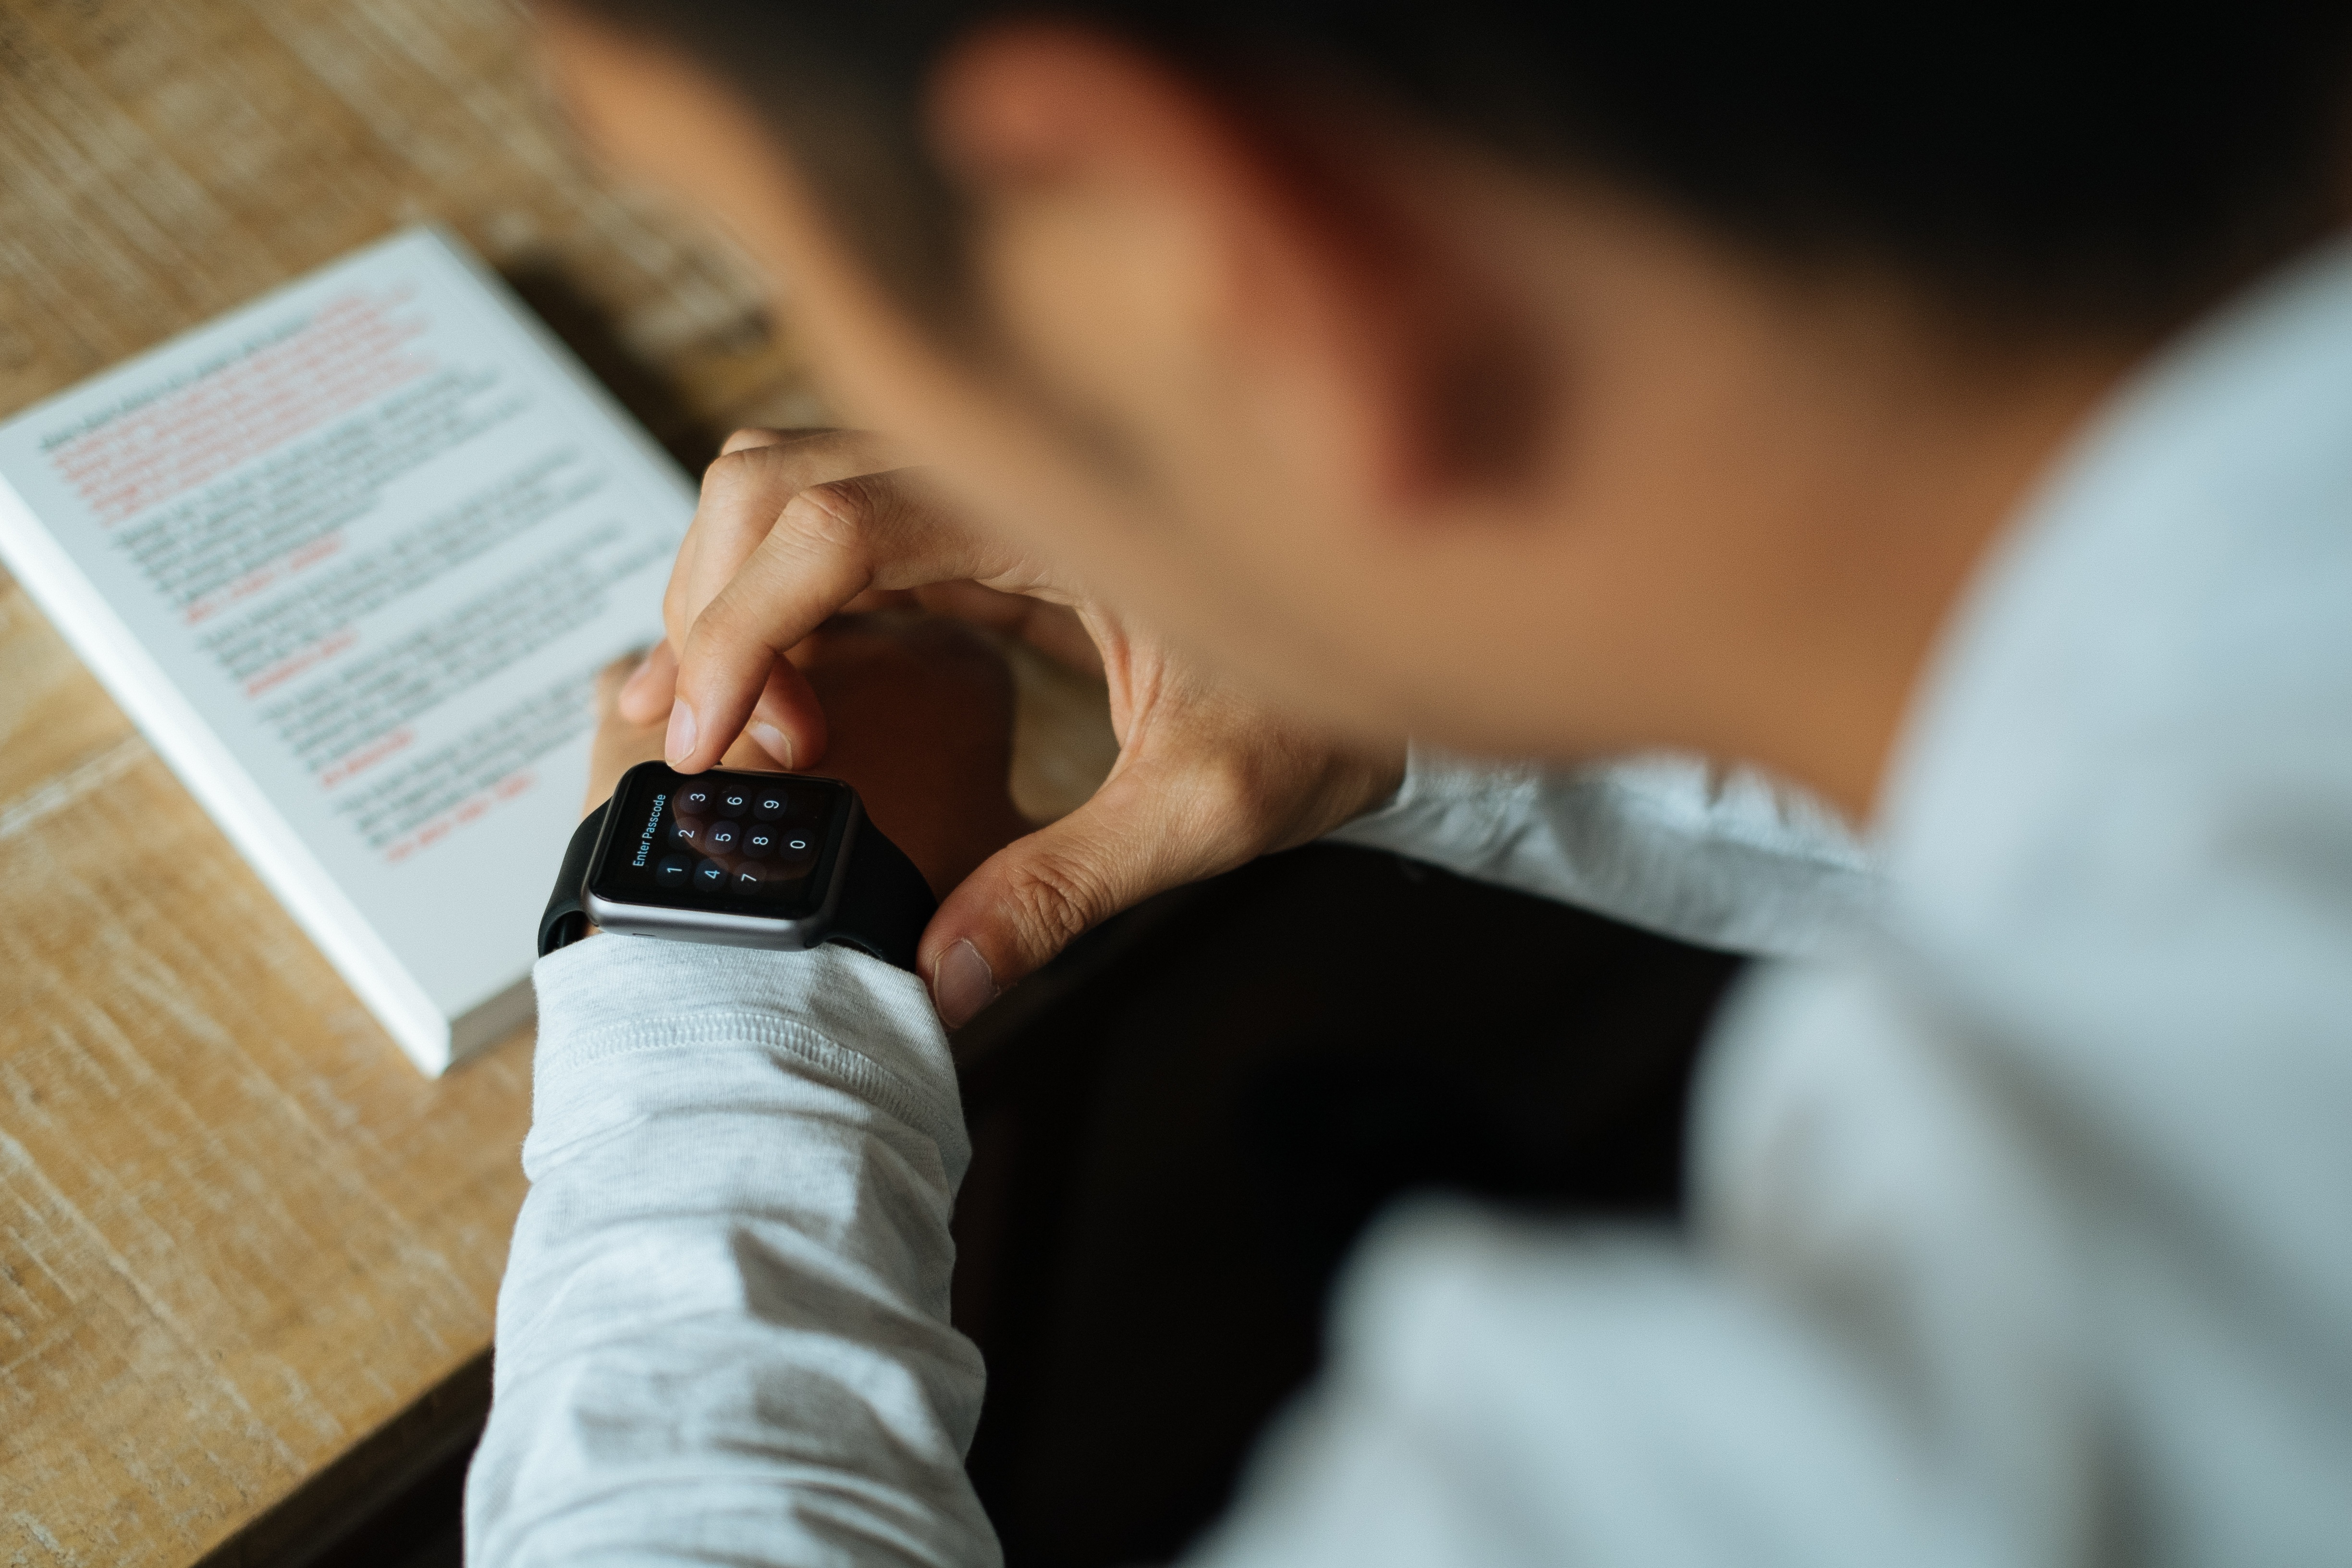
mobile, writing, hand, screen, apple, man, technology, clock, time, social, internet, touch, gadget, fashion, business, modern, electronic, device, button, ceremony, design, wristwatch, display, wrist, message, digital, media, style, interface, wear, wireless, mobility, smart, app, template, intelligent, application, smart watch, intellect